Three Percenters

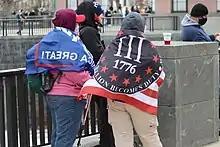
A protester wears a Three Percenter flag during the 2021 storming of the United States Capitol.

The group's members have a record of involvement in criminal activity, and some have been associated with acts of violence as well as violent threats.